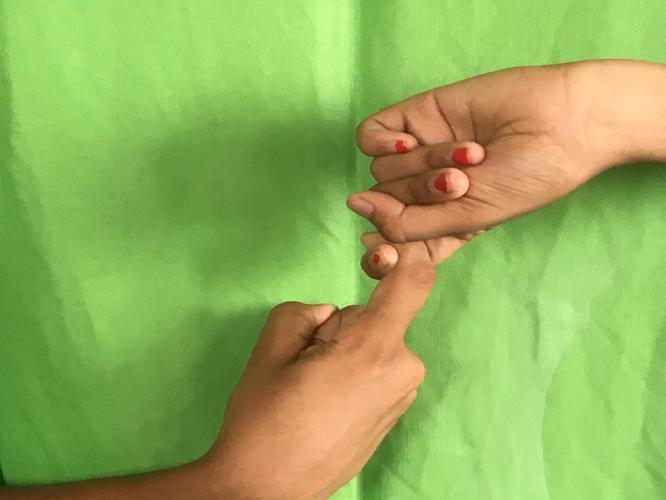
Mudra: Pasha
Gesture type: double_hand